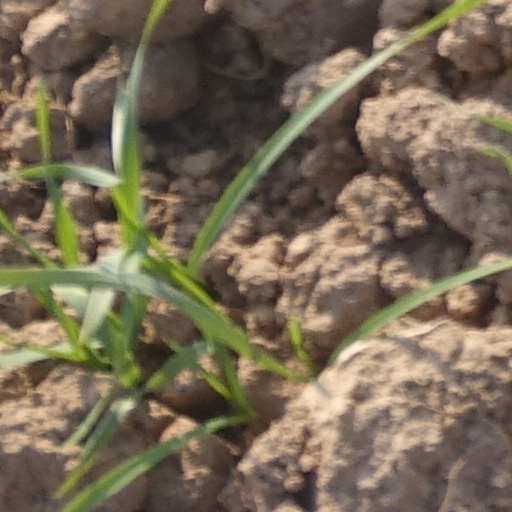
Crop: wheat